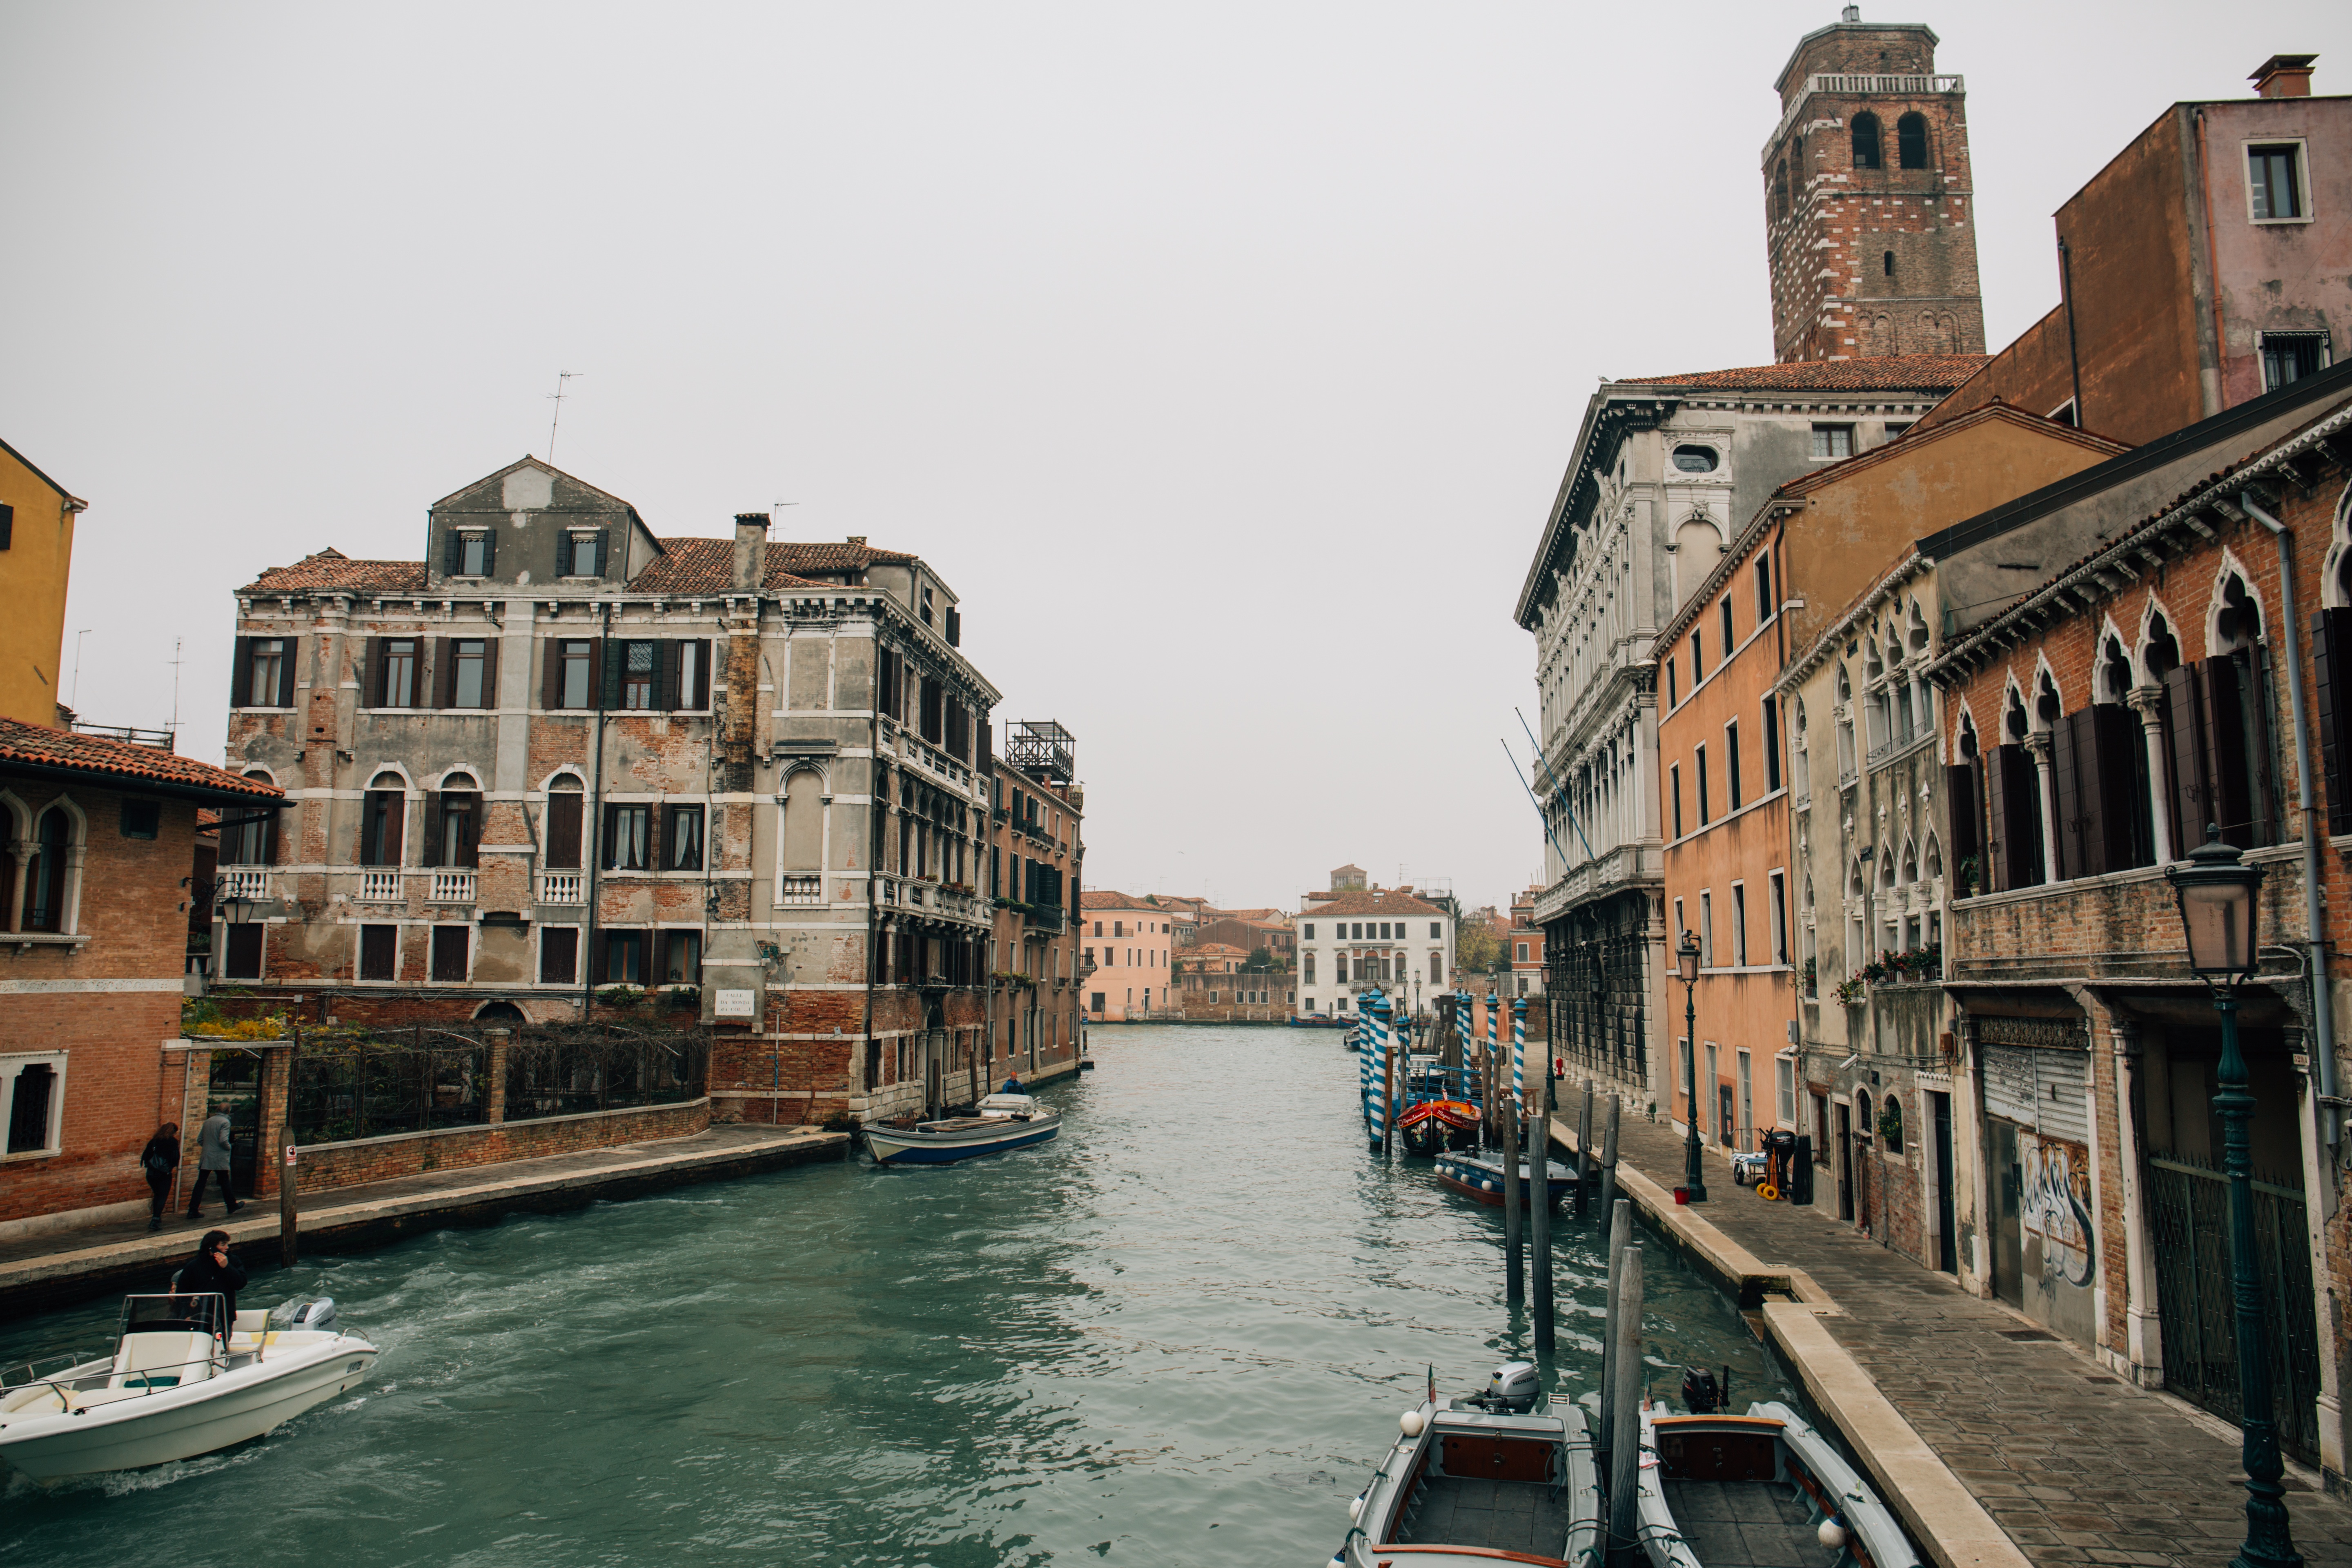
boat, town, canal, cityscape, vehicle, waterway, body of water, channel, landform, geographical feature